Fighting Dinosaurs

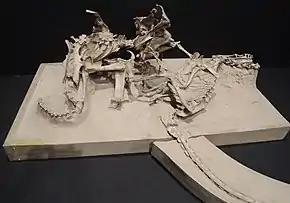
Fossil cast of the Fighting Dinosaurs at the Nagoya City Science Museum, Japan, 2014

The Fighting Dinosaurs is a fossil specimen which was found in the Late Cretaceous Djadokhta Formation of Mongolia in 1971. It preserves a "Protoceratops andrewsi" (a ceratopsian dinosaur) and "Velociraptor mongoliensis" (a dromaeosaurid dinosaur) locked in combat between 75 million and 71 million years ago and provides direct evidence of predatory or agonistic behaviour in non-avian dinosaurs. The specimen has caused much debate as to how both animals came to be preserved together with relative completeness. Several hypotheses have been proposed, including a drowning scenario, burial by either dune collapse or sandstorm, or alternatively they were not buried simultaneously.